Robert Meyer Burnett

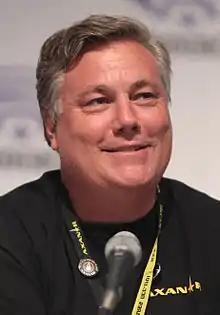
Burnett at WonderCon 2015

Robert Meyer Burnett (born May 15, 1967) is an American filmmaker, DVD producer, online film pundit and YouTuber. Burnett directed "Free Enterprise" and the short film "The Sacred Fire". He has also edited over ten feature films, and worked as a "Star Trek" consultant for Viacom Interactive and Paramount Parks' "" located at the Las Vegas Hilton.